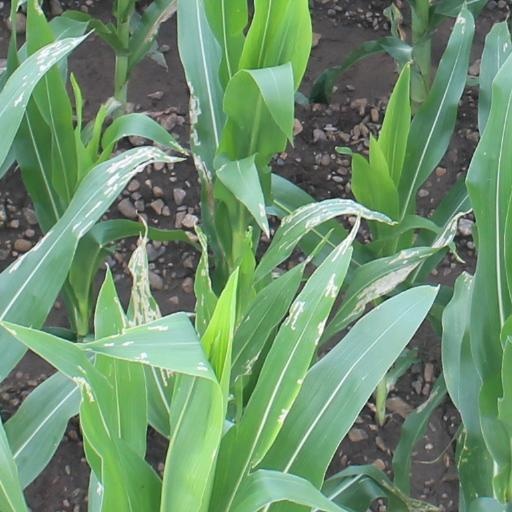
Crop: maize; corn